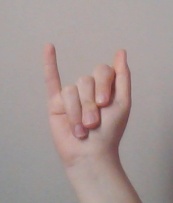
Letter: meem